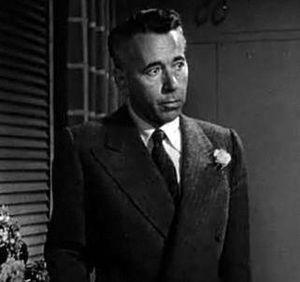
Paula est un film dramatique américain réalisé par Rudolph Maté, sorti en 1952.
Alexander Knox est un acteur, scénariste et dramaturge canadien, né le 16 janvier 1907 à Strathroy, mort le 25 avril 1995 à Berwick-upon-Tweed.